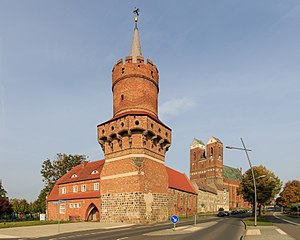
Prenzlau / Bydele, landsbyer og bebyggelser
Mitteltortårnet og ruiner af Heiliggeistkirke og St. Marie.
Prenzlau, indtil 1880'erne Prenzlow, er administrationsby i i landkreis Uckermark i den tyske delstat Brandenburg